North–South railway (Vietnam)

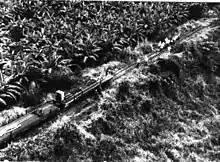
A repair crew installs new railway tracks in South Vietnam.

Throughout the Vietnam War, the North–South railway was a target of bombardments and sabotage by both North Vietnamese and South Vietnamese forces. The South, supported with the United States, reconstructed the track between Saigon and Huế in the late 1950s, a distance of . Nevertheless, a relentless campaign of intense bombing and sabotage by the Viet Cong and North Vietnamese regular units resulted in the South Vietnamese railway system being unable to carry significant tonnages. 795 attacks were launched between 1961 and 1964 alone, eventually forcing the South to abandon many large sections of the track. The U.S. Army operating in South Vietnam had considerable interest in the North–South line because of the potential it offered in the bulk movement of cargo at low rates. The system was used to support the Military Assistance Command, Vietnam, construction program and transported hundreds of thousands of tons of rock and gravel to air base and highway sites.